Microsoft Power BI

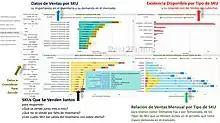
Example of a screenshot from the software

ETL processes in both the web and desktop versions of Power BI are facilitated in Power Query through built-in connectors to pull data from a wide variety of sources. Power Query provides a GUI which allows users to perform many common data preparation operations without needing to write code, though more advanced operations may be performed through expressions written in the M formula language.